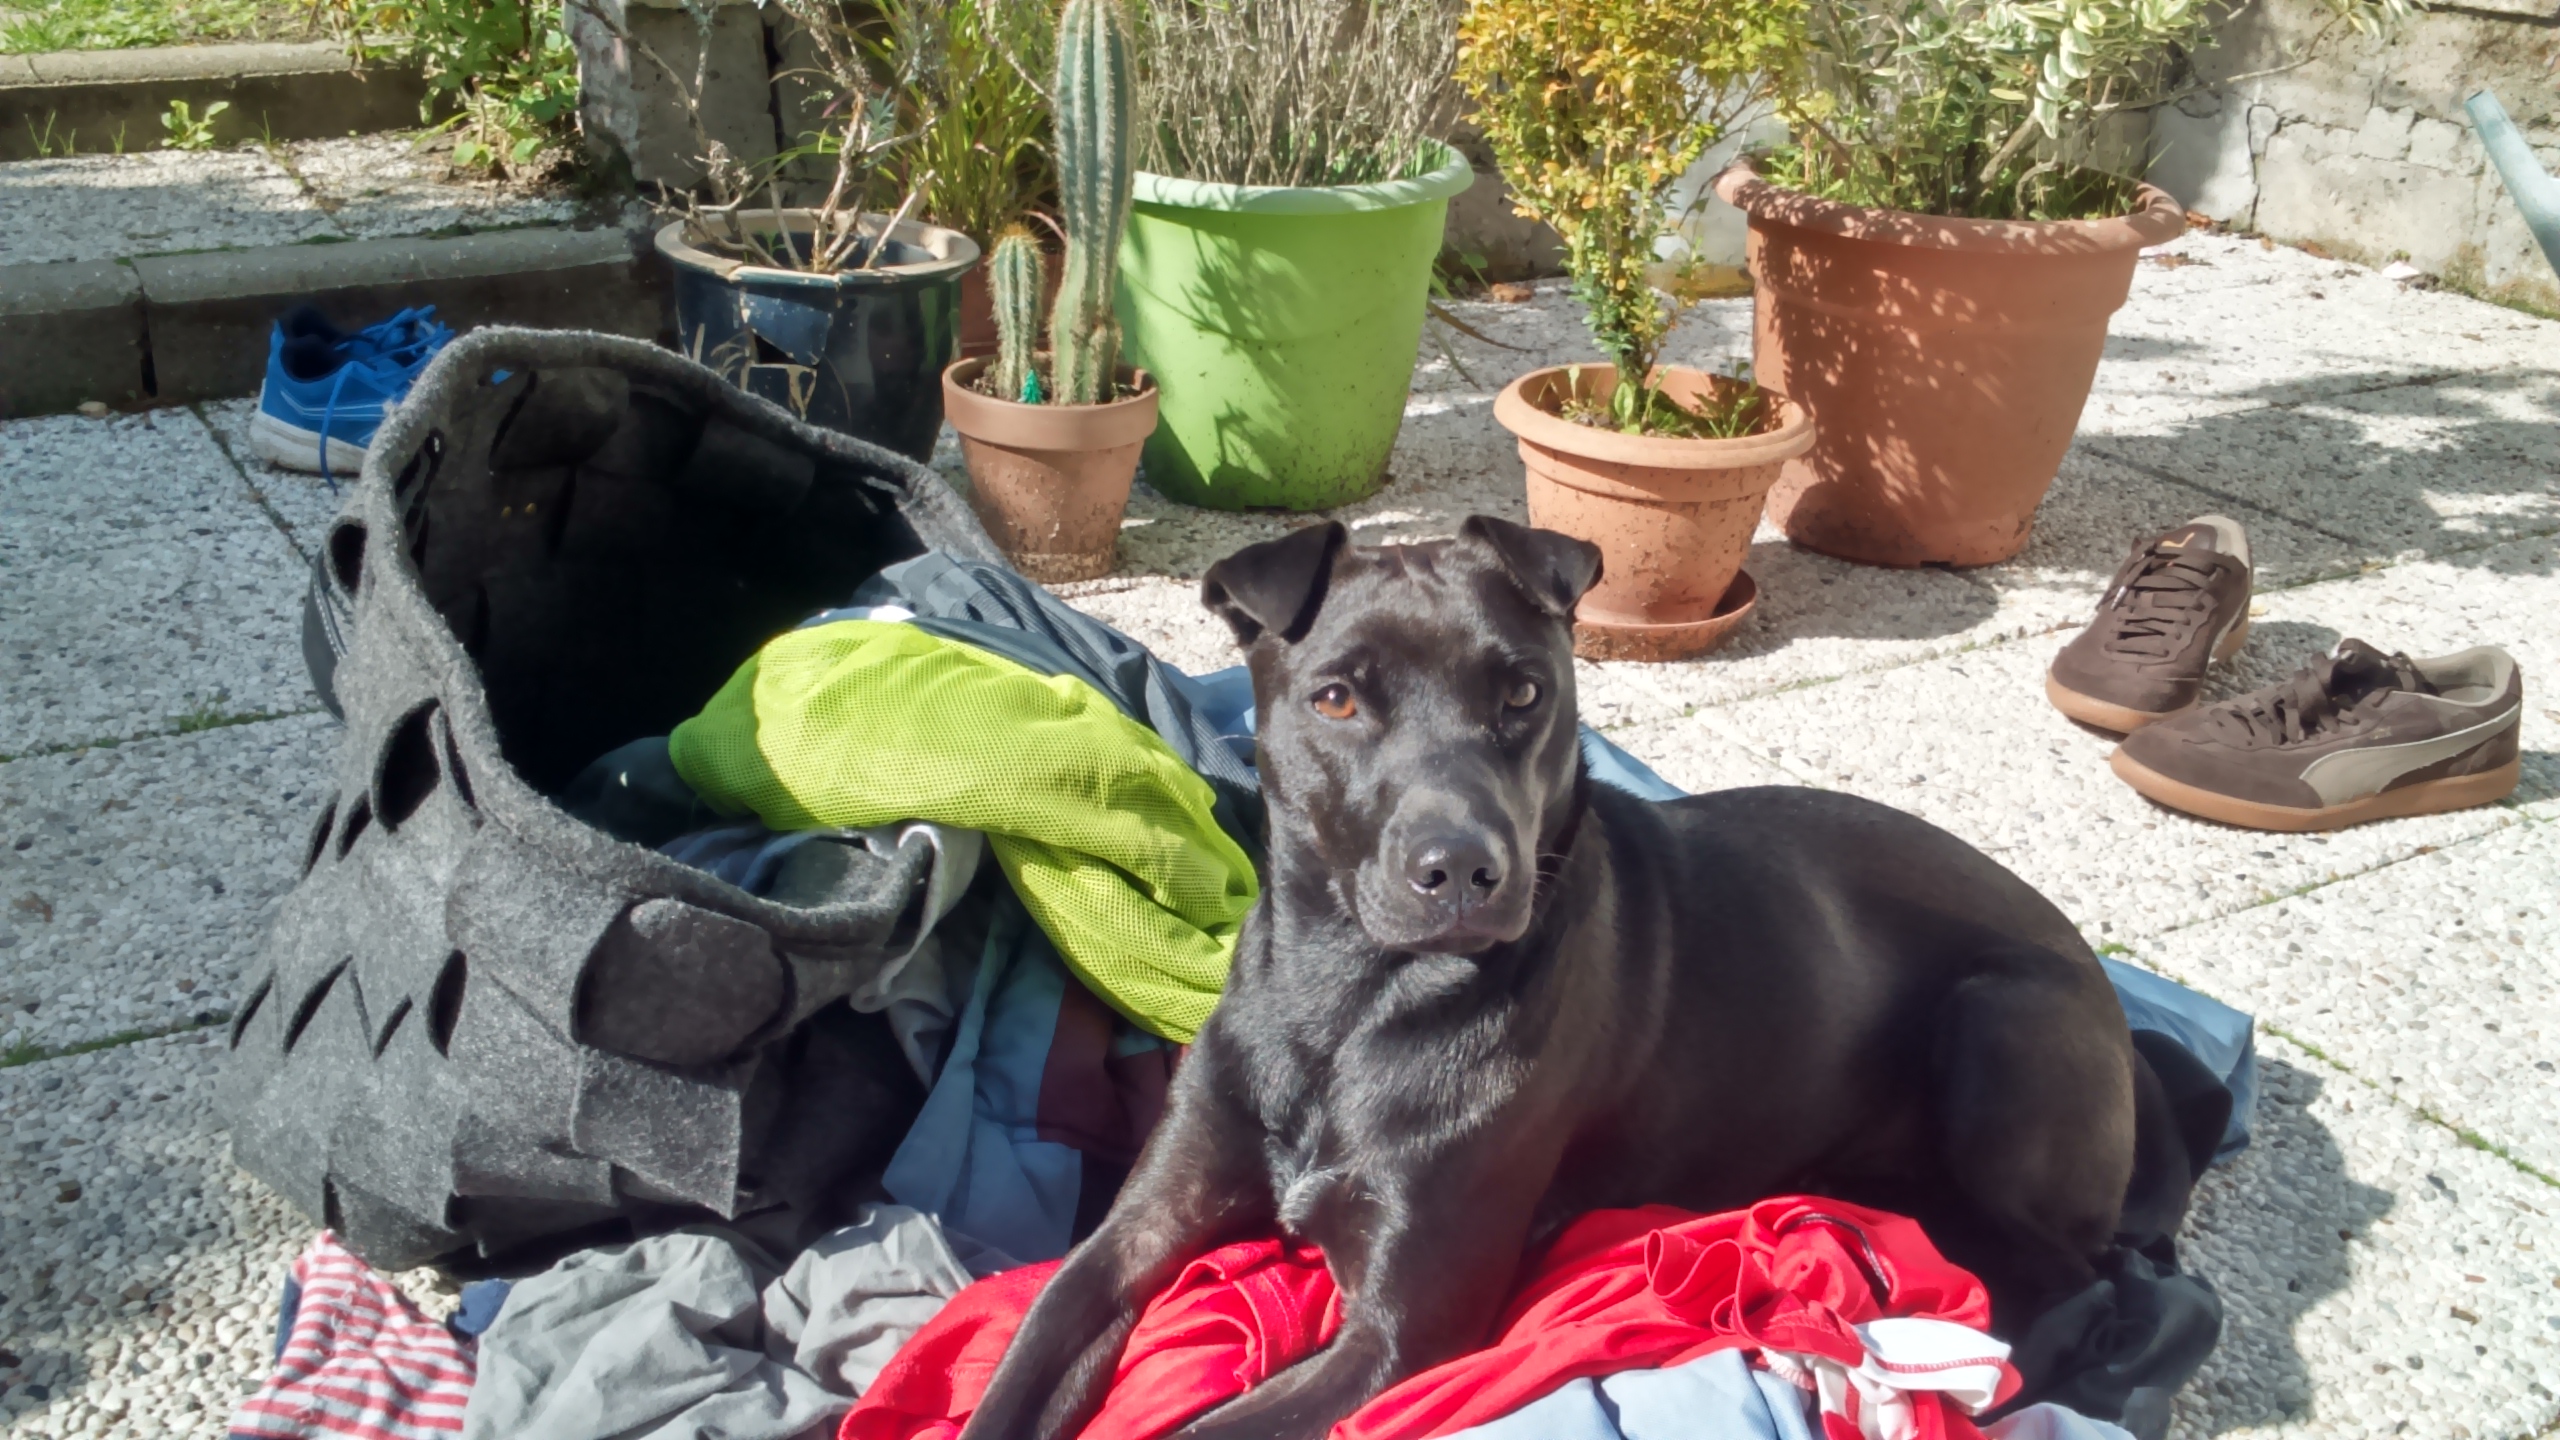
flower, mammal, dog, vertebrate, canidae, dog breed, carnivore, guard dog, great dane, sporting group, non sporting group, fawn